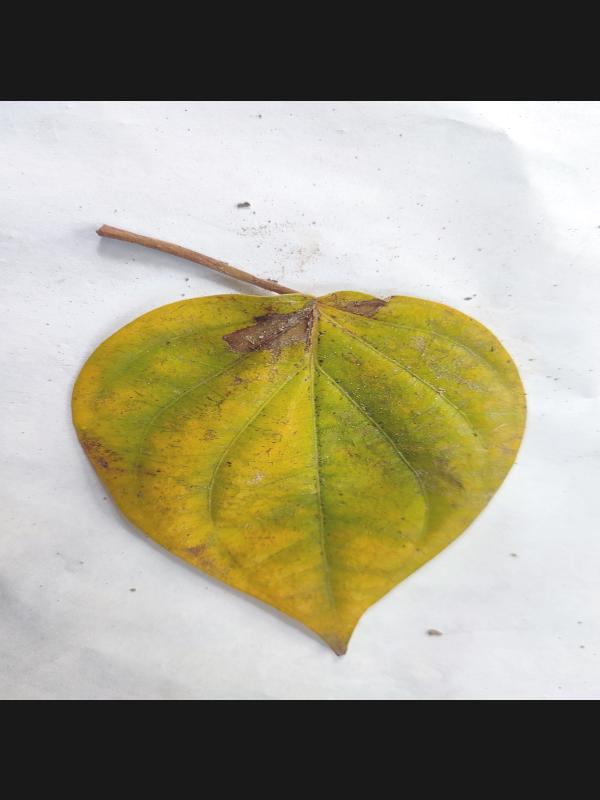
Label: Dried_Leaf